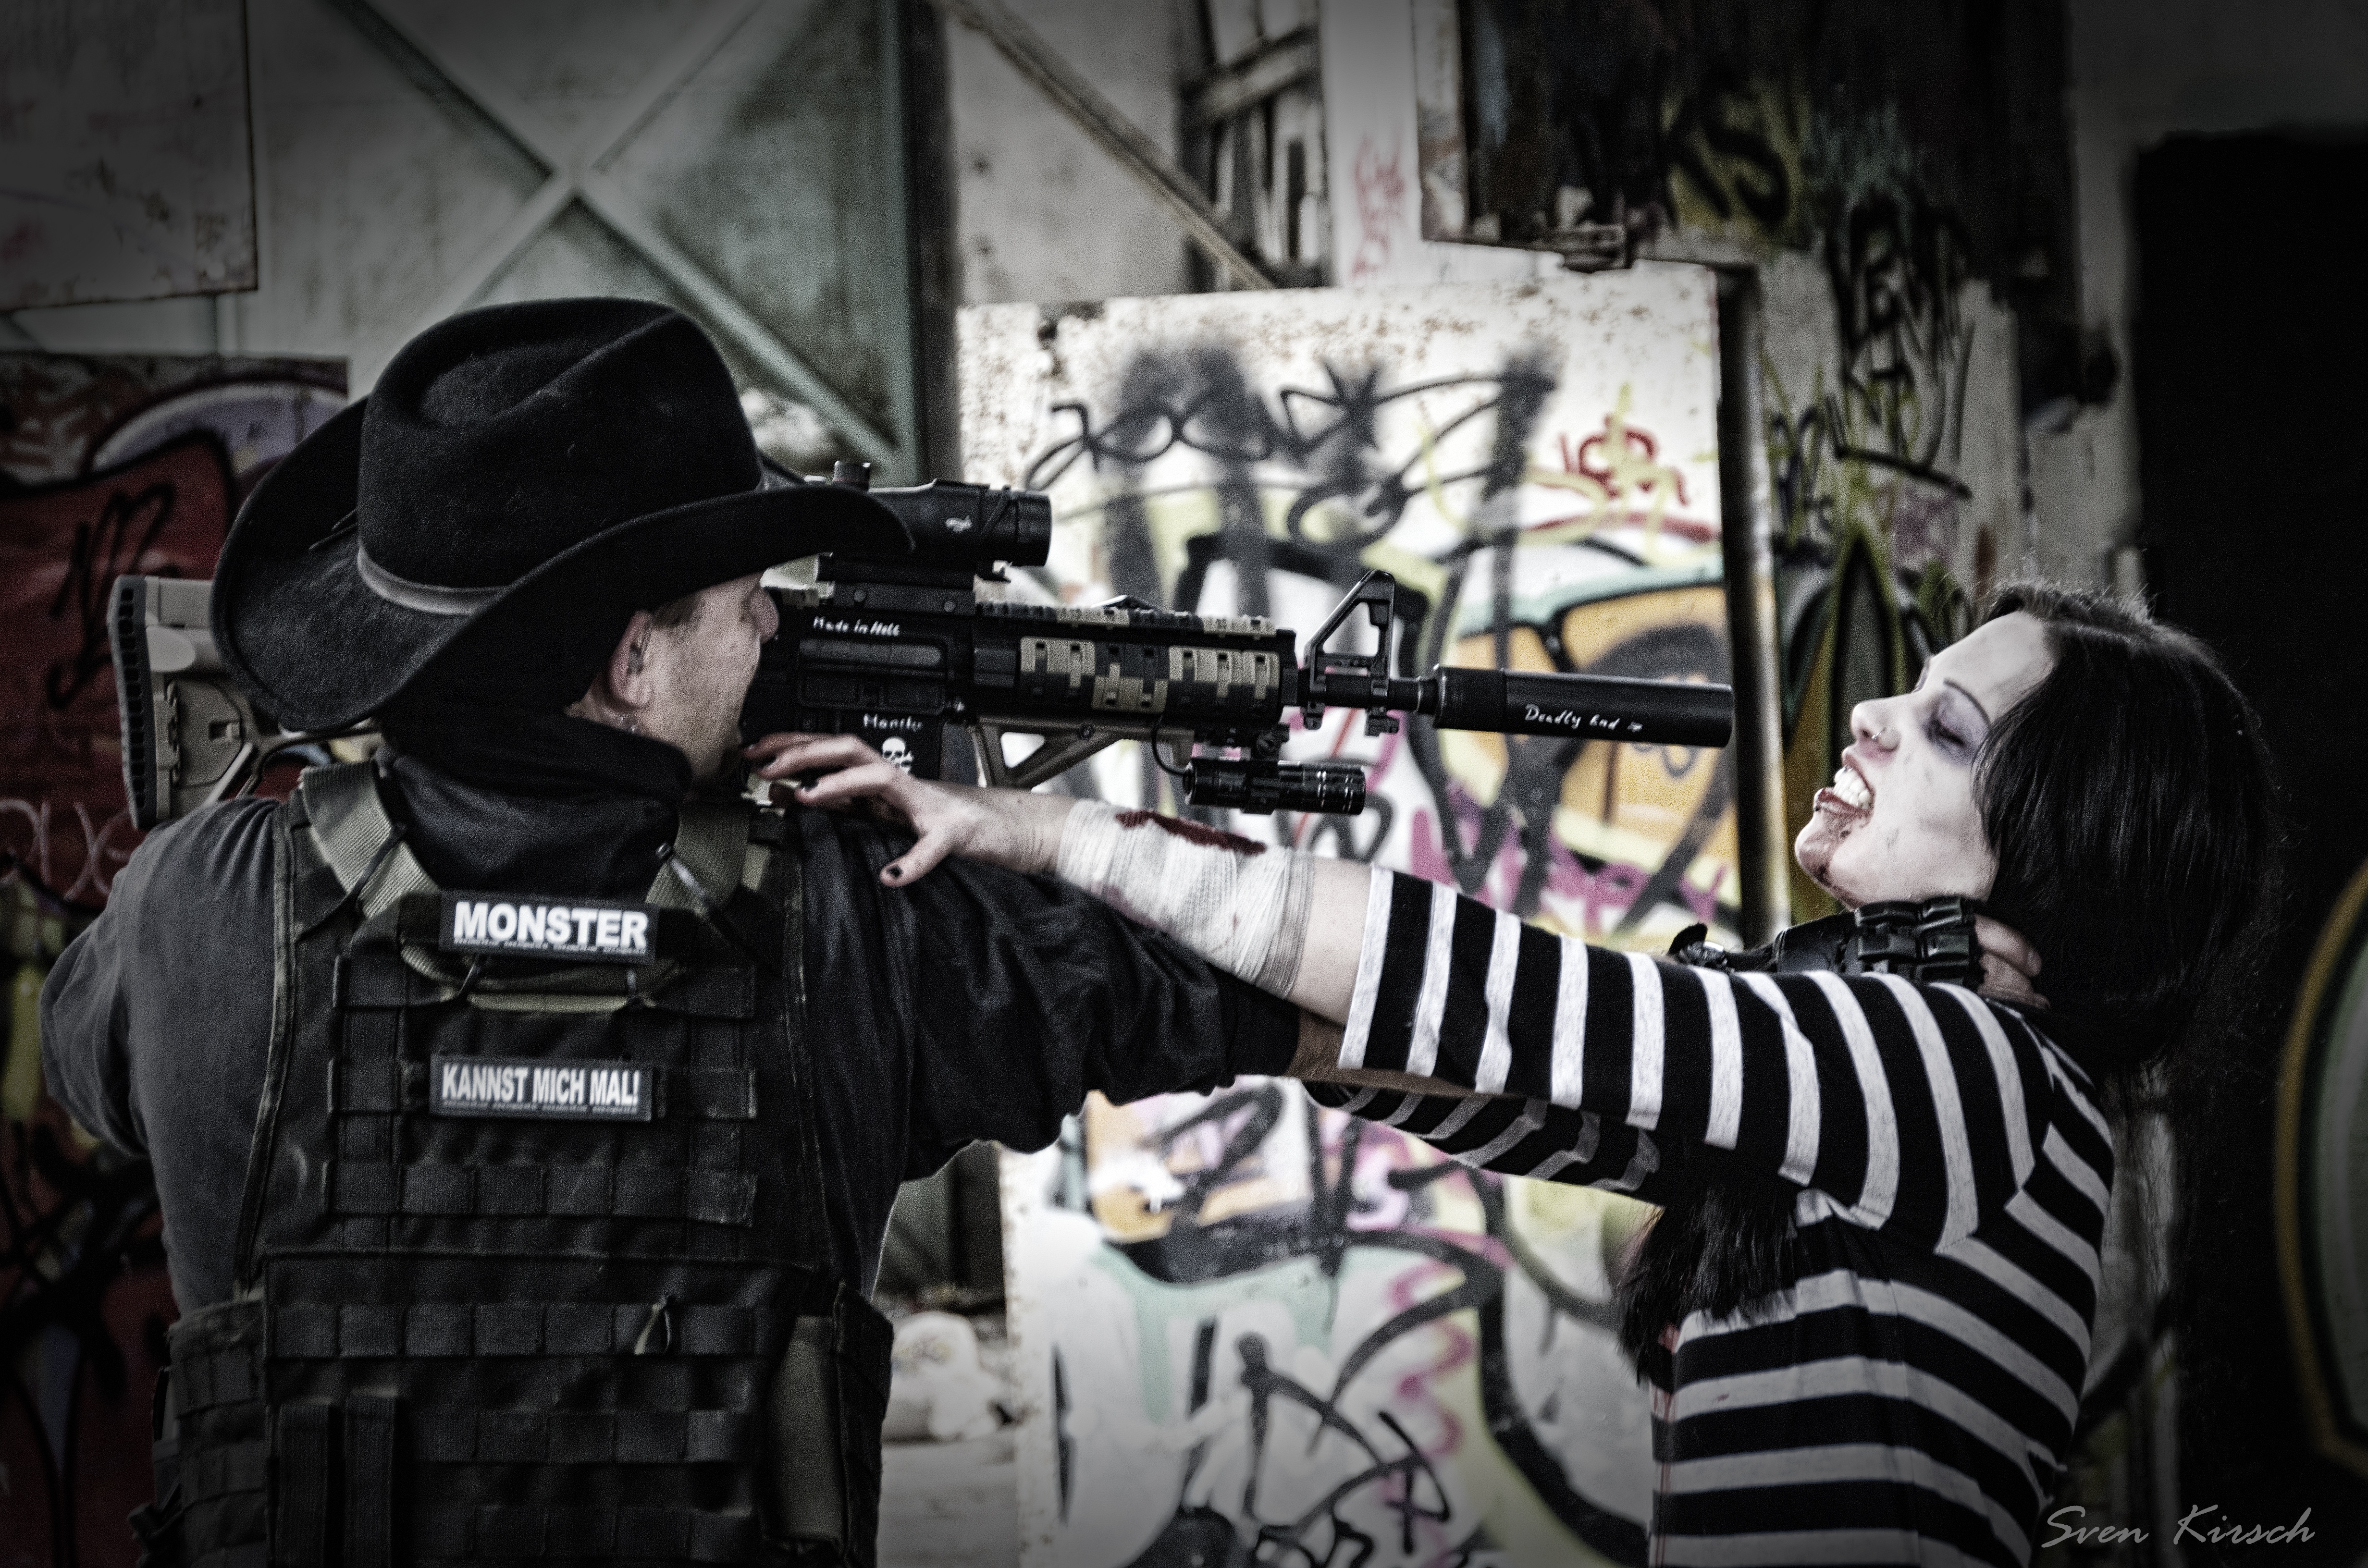
woman, female, black, blood, zombie, kill, rifle, monster, shot, bloody, horror, defense, undead, violent